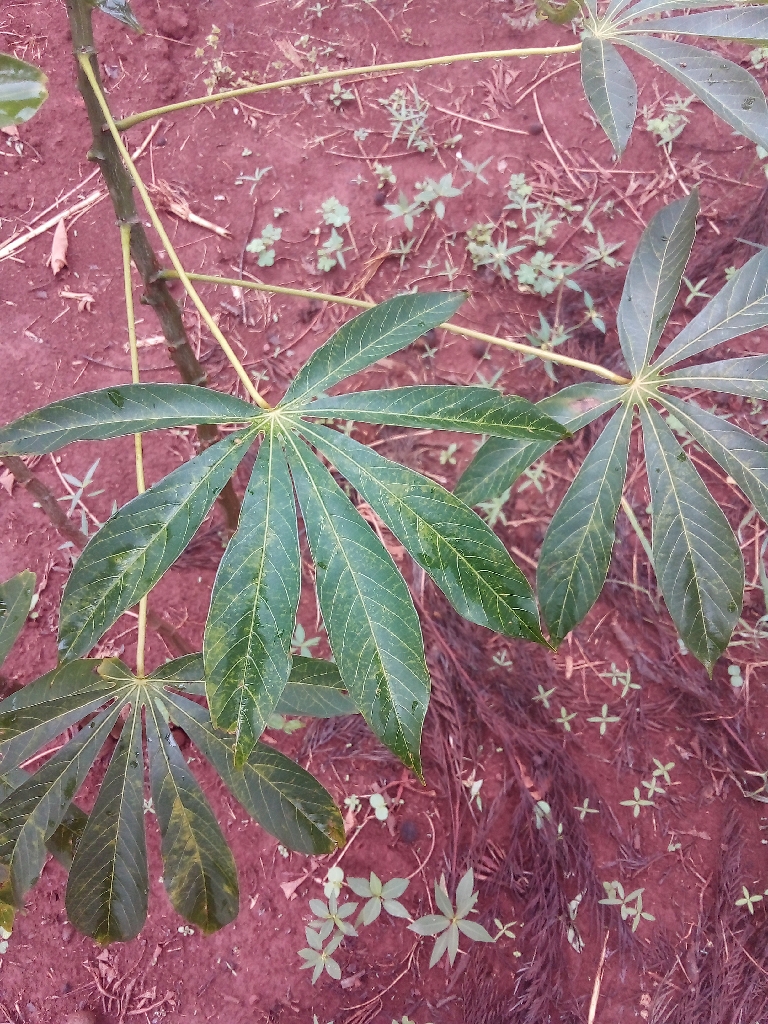
Label: cassava brown streak disease (cbsd)